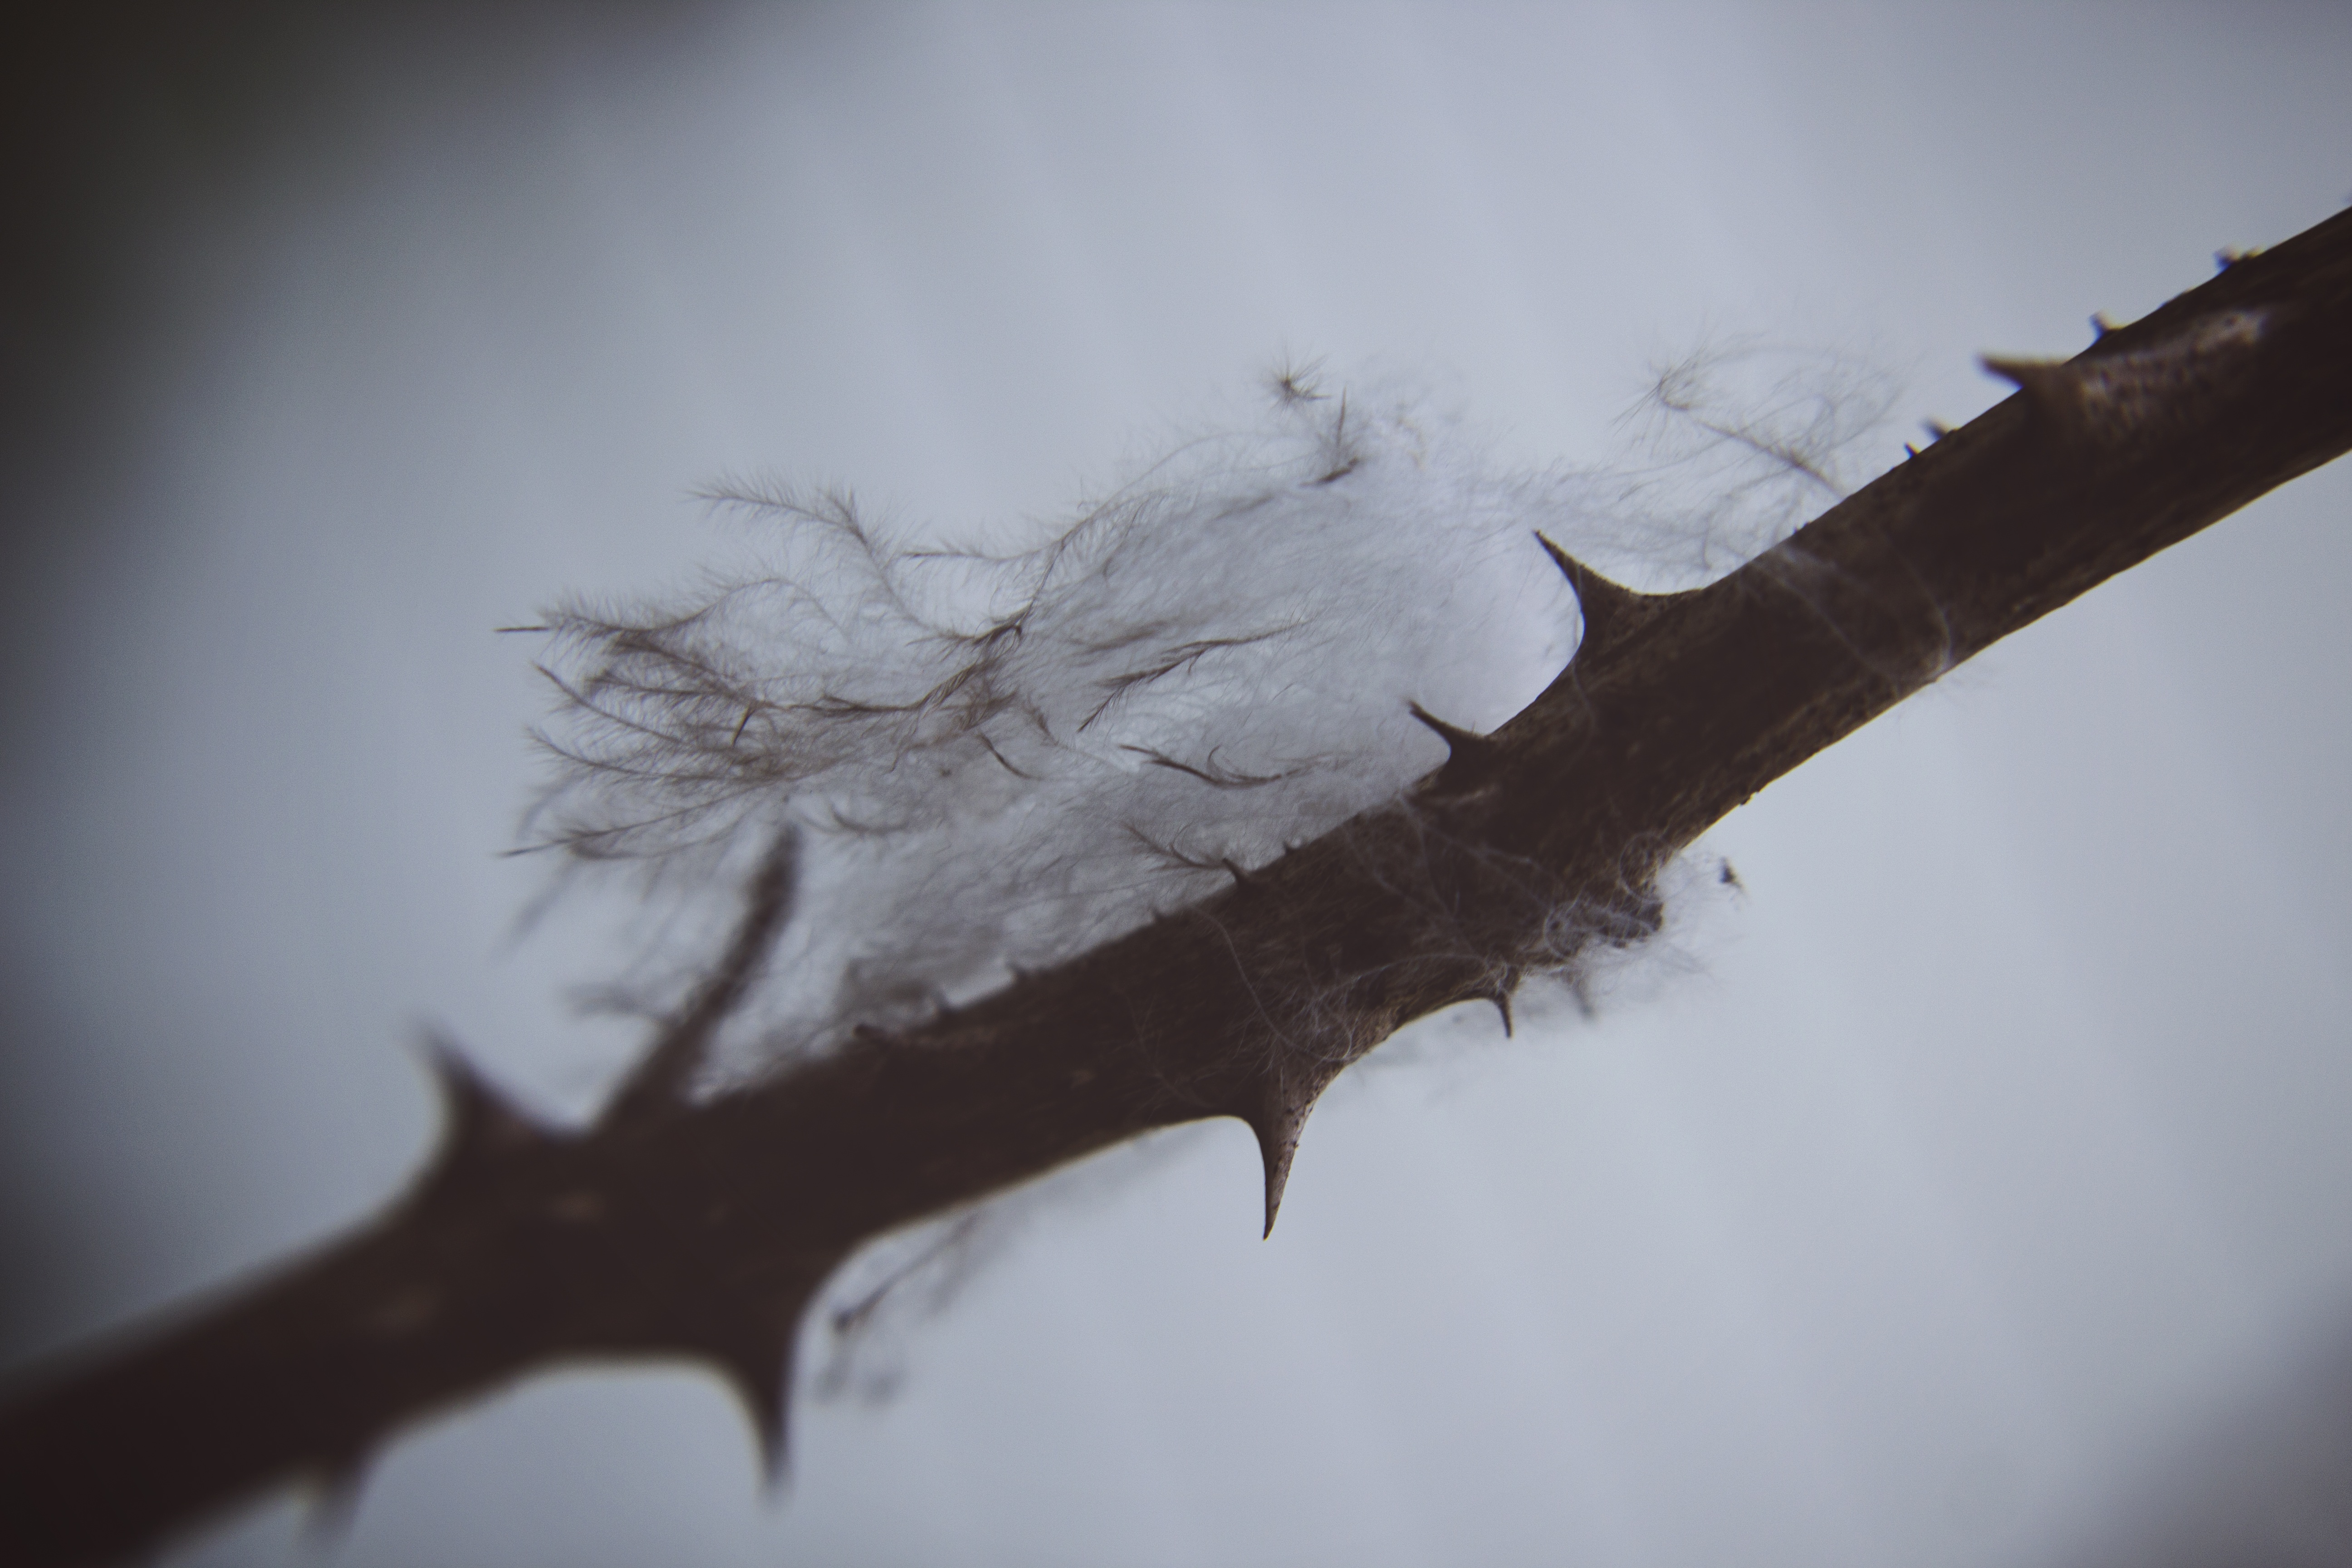
tree, branch, snow, winter, plant, wood, white, leaf, frost, dark, ice, reflection, weather, season, twig, close up, cotton, stick, freezing, macro photography, plant stem, woody plant